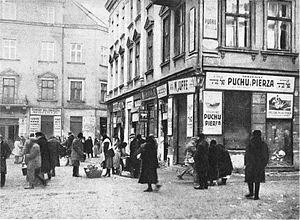
L’histoire des Juifs en Ukraine est la partie de l’histoire du peuple juif qui se déroule dans les territoires de l’actuelle Ukraine et la succession des manifestations du judaisme dans le paysage religieux ukrainien.